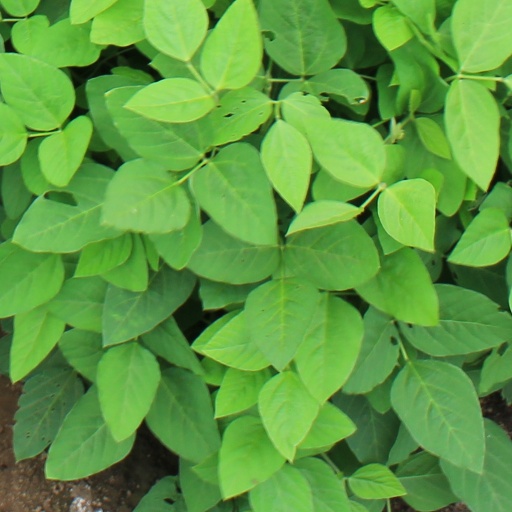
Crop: soybean